2000 Summer Paralympics

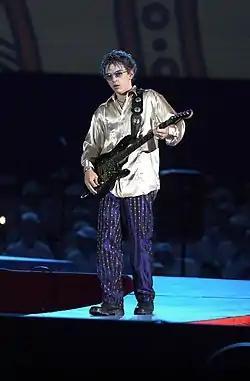
Nathan Cavaleri performing during the Opening Ceremony

Despite all the approximation and development in common through the development of shared actions the two events had different visual and corporate identities.As some editions before, this led a confusion due the hard differentiation of colour palettes, logos and other secondary characteristics, and led to the creation of different group to develop the Paralympic Look of the Games.As the Olympic Games, this group was responsible for providing a decoration, wayfinding and a common mark and identification program for some 20 competition venues, five major non-competition venues, the Sydney Olympic Park (SOP), and the touristic and common places in Sydney and Parramata. However, this group operated on an extremely very smaller budget and different conditions than its Olympic counterpart. This led in actions that led to the maximum reuse of several elements that were used during the Olympic Games as they were made by cardboards or another types of recyclable materials. However, one day after the Olympics Closing Ceremonies, an audit started to see which each materials were in condition to be reused and could be not descarted. Thus, huge number of plaques and kits of parts could be recovered or kept.That those that were discarded were replaced by the Paralympic brand/identity along the specific graphics. Thus, those elements in which the "Sydney 2000" brand was used were maintained, with a view to maintaining the festive atmosphere experienced at the Olympic Games and also to demonstrate the common values of the two events. The aim was to give the venues a fresh and specific Paralympic identity, while maintaining the atmosphere of festivity and a similar level of presentation as the Olympic Games.